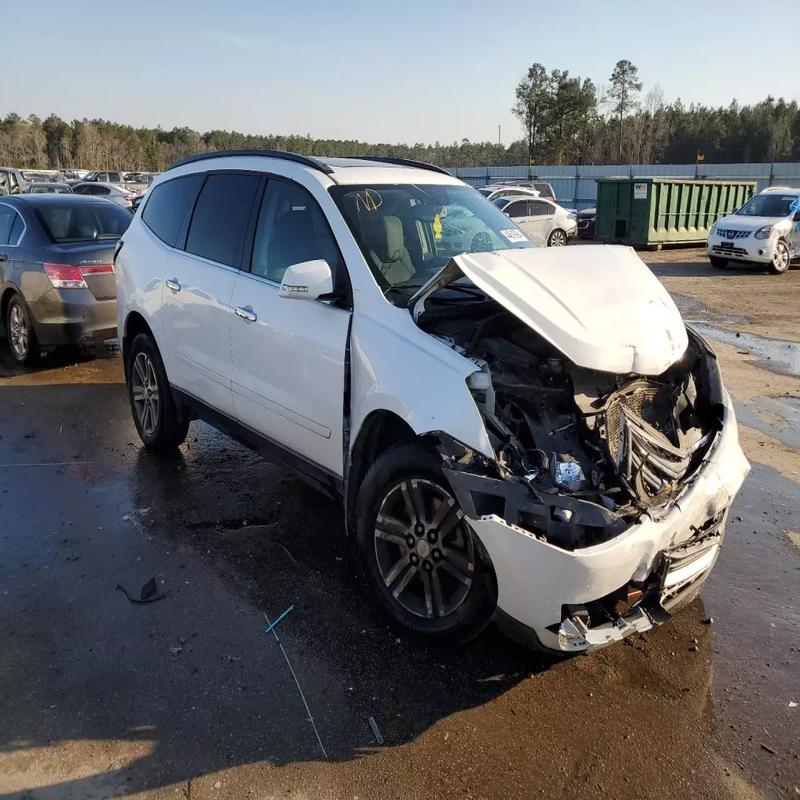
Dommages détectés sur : pare-choc avant, feu avant droit, feu avant gauche, capot, aile avant droite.
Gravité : majeur